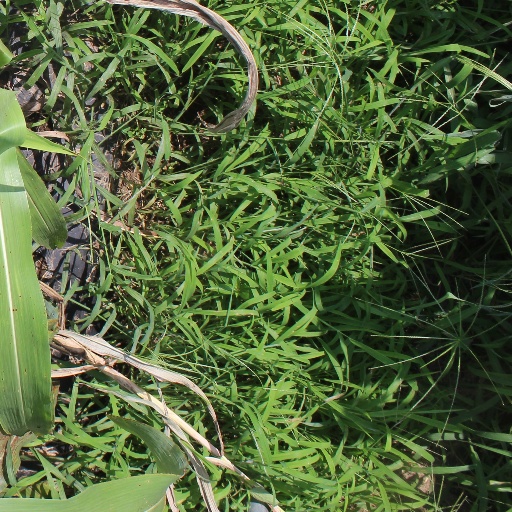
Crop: sorghum